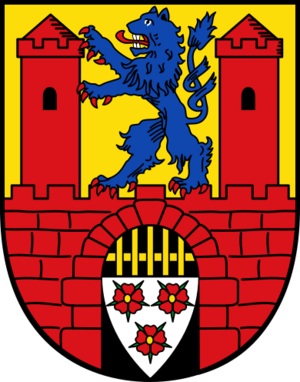
Pattensen est une ville allemande du district de Hanovre, en Basse-Saxe. Elle se situe approximativement à 12 km au sud de Hanovre.